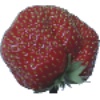
Label: Strawberry Wedge 1